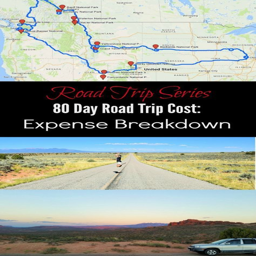
find out how much it cost to take a road trip , driving miles through states , provinces and visiting national parks .